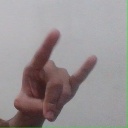
अक्षर: च